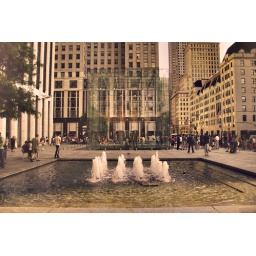
the glass enclosure above the apple store which really sits below ground.